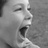
Emotion: happy